Guayaquil Group

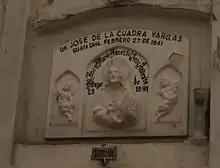
Grave of José de la Cuadra

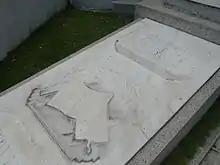
Grave of Joaquín Gallegos Lara

For the writers of the Guayaquil Group, their legacy lived on in their works. Yet, during their time of writing, they didn't necessarily find themselves changing the social conditions of the time. With their writings, they had at most hoped to bring attention to the injustices carried out by those in power. The production of their works were meant as a protest that "hoped to awaken public indignation about the situation that was largely ignored by those in power." The usage of crude themes like violence and sex, in fact, ended up alienating those that could have joined the social reform movement. For others, these stories were read for entertainment leaving those being criticized within the works feeling unaffected. At the same time, however, the stories written by the group, did manage to accelerate movement towards developing some reforms.